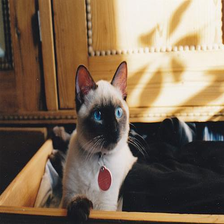
Species: cat
Breed: Siamese